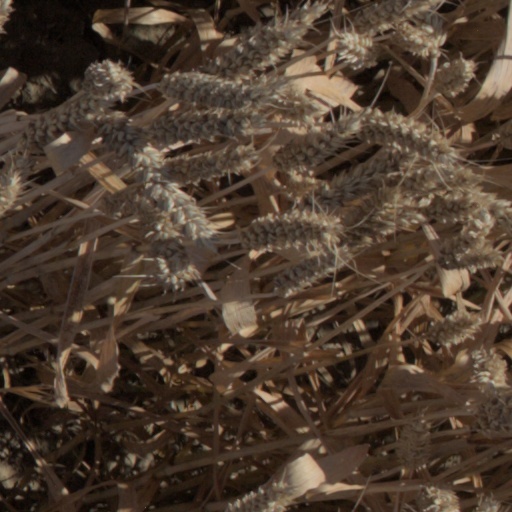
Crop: wheat